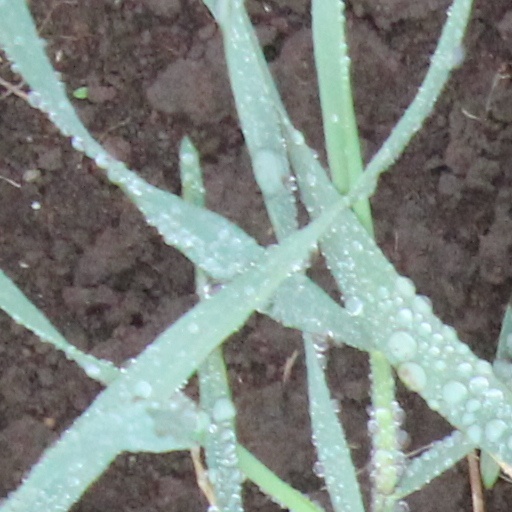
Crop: wheat